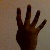
The image shows a hand gesture representing the number 4 in Indian Sign Language.